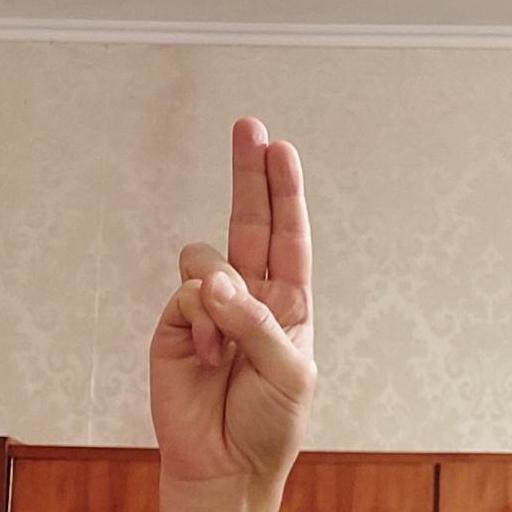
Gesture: two_up